Danubius University (Slovakia)

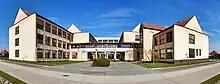

The Danubius University (until 2014 University of Sládkovičovo) is a private university established in 2005 in Sládkovičovo.